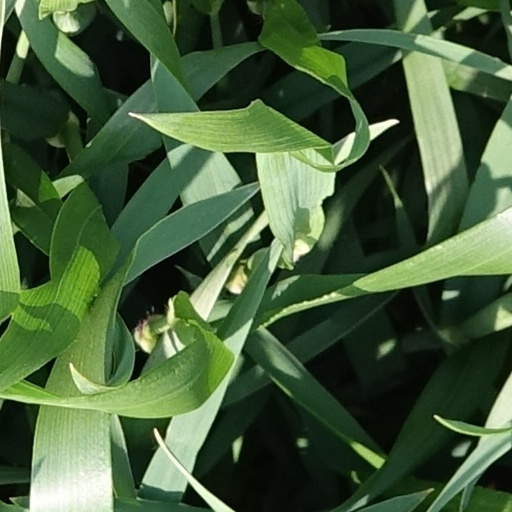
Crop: wheat